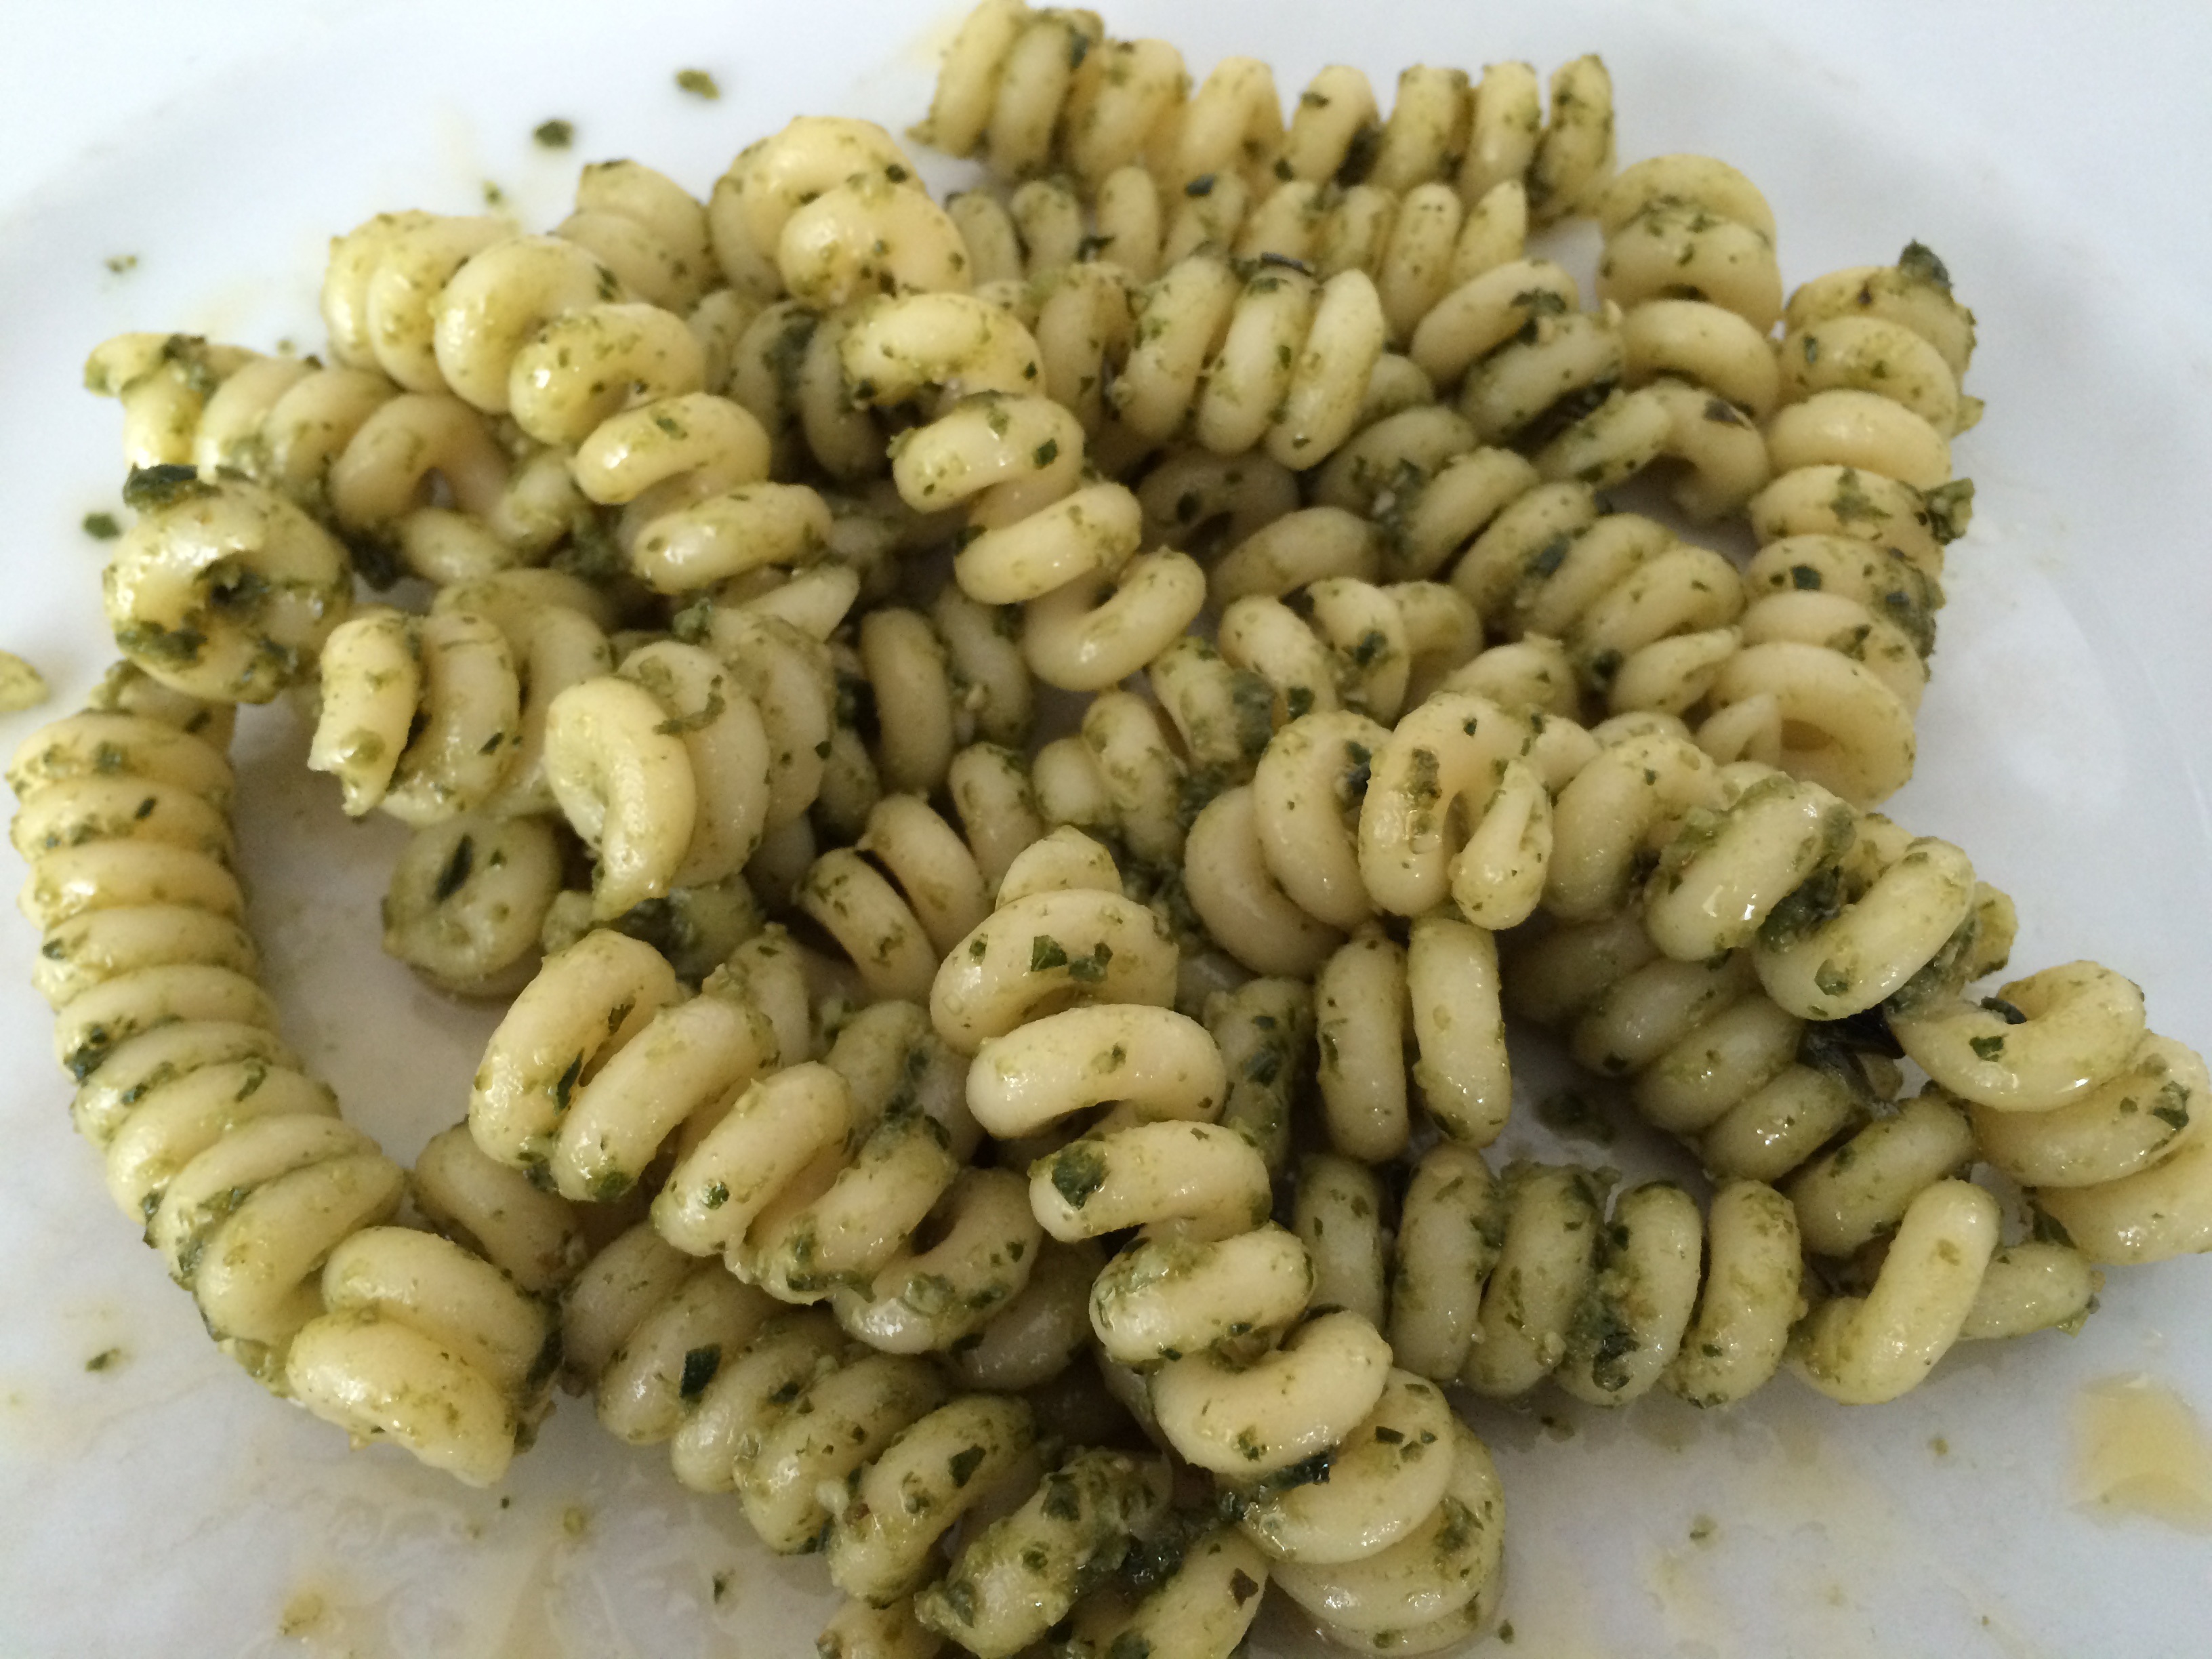
dish, food, produce, vegetable, italy, lunch, cuisine, delicious, basil, fusilli, pesto, noodles, vegetarian food, italian food, national dish